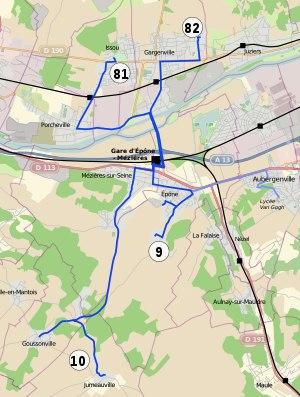
La gare d'Épône - Mézières est une gare ferroviaire française des lignes de Paris-Saint-Lazare au Havre et de Plaisir - Grignon à Épône - Mézières, située sur le territoire des communes d'Épône et de Mézières-sur-Seine, dans le département des Yvelines, en région Île-de-France.